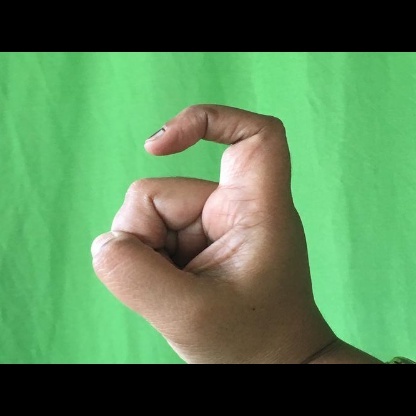
Mudra: Tamarachudam